Mehrgarh

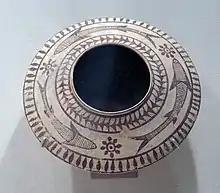
Mehrgarh painted pottery, 3000–2500 BCE

Lukacs and Hemphill suggest an initial local development of Mehrgarh, with continuity in cultural development but a population change. According to Lukacs and Hemphill, while there is a strong continuity between the Neolithic and Chalcolithic cultures of Mehrgarh, dental evidence shows that the Chalcolithic population did not descend from the Neolithic population of Mehrgarh, which "suggests moderate levels of gene flow." They wrote that "the direct lineal descendants of the Neolithic inhabitants of Mehrgarh are to be found to the south and the east of Mehrgarh, Pakistan in northwestern India and the western edge of the Deccan Plateau," with Neolithic Mehrgarh showing greater affinity with Chalcolithic Inamgaon, south of Mehrgarh, than with Chalcolithic Mehrgarh.